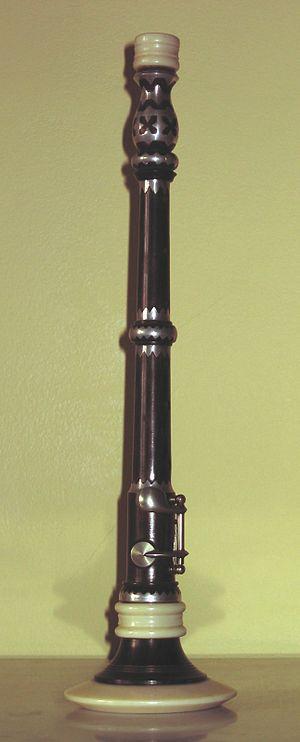
Une bombarde d'ébène avec incrustations d'étain, facture Dorig Le Voyer (Rennes, France), en 1969 ou 1970.
Dorig Le Voyer est un facteur d'instruments breton. Avec Polig Monjarret, il fait partie des fondateurs de la Bodadeg ar Sonerion, dont il sera le premier pourvoyeur d'instruments.
La bombarde est un instrument de musique à vent à anche double de la famille des hautbois, employé dans la musique ancienne et la musique bretonne. Le mot « bombarde » provient du latin bombus, signifiant « bourdonnement » ou « bruit sourd ».